Hermann Kauffmann

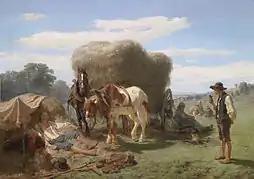
"Rast bei der Ernte" 1889

Hermann Kauffmann was born in Hamburg, the son of a merchant and of the daughter of a silk trader. His first teacher was the Hamburg painter Gerdt Hardorff. From 1827 to 1833 he studied at the Academy of Fine Arts, Munich; his teacher Peter Heß was one of the leading representatives of the Munich naturalists. Kauffmann then joined the Hamburg artists group in Munich, led by Andreas Borum, but soon left and studied nature. He returned to Hamburg in 1833.